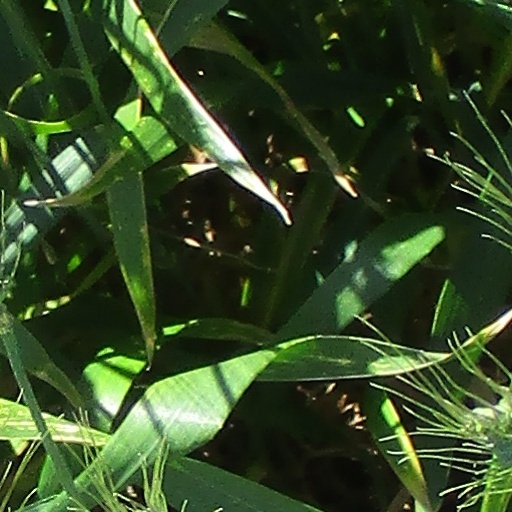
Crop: wheat